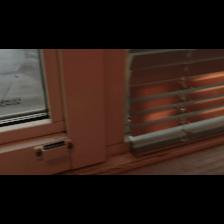
Label: NonHuman